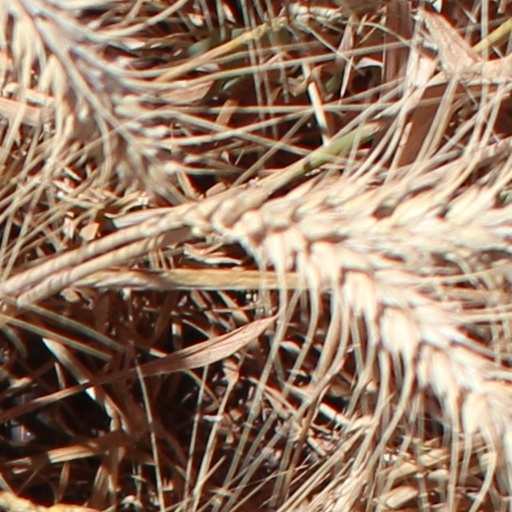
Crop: wheat